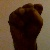
The image shows a hand gesture representing the letter 'S' in Indian Sign Language.